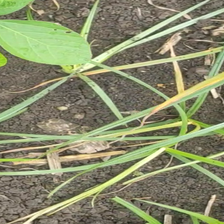
Weed species: Lavhala_(Cyperus_Rotundus)